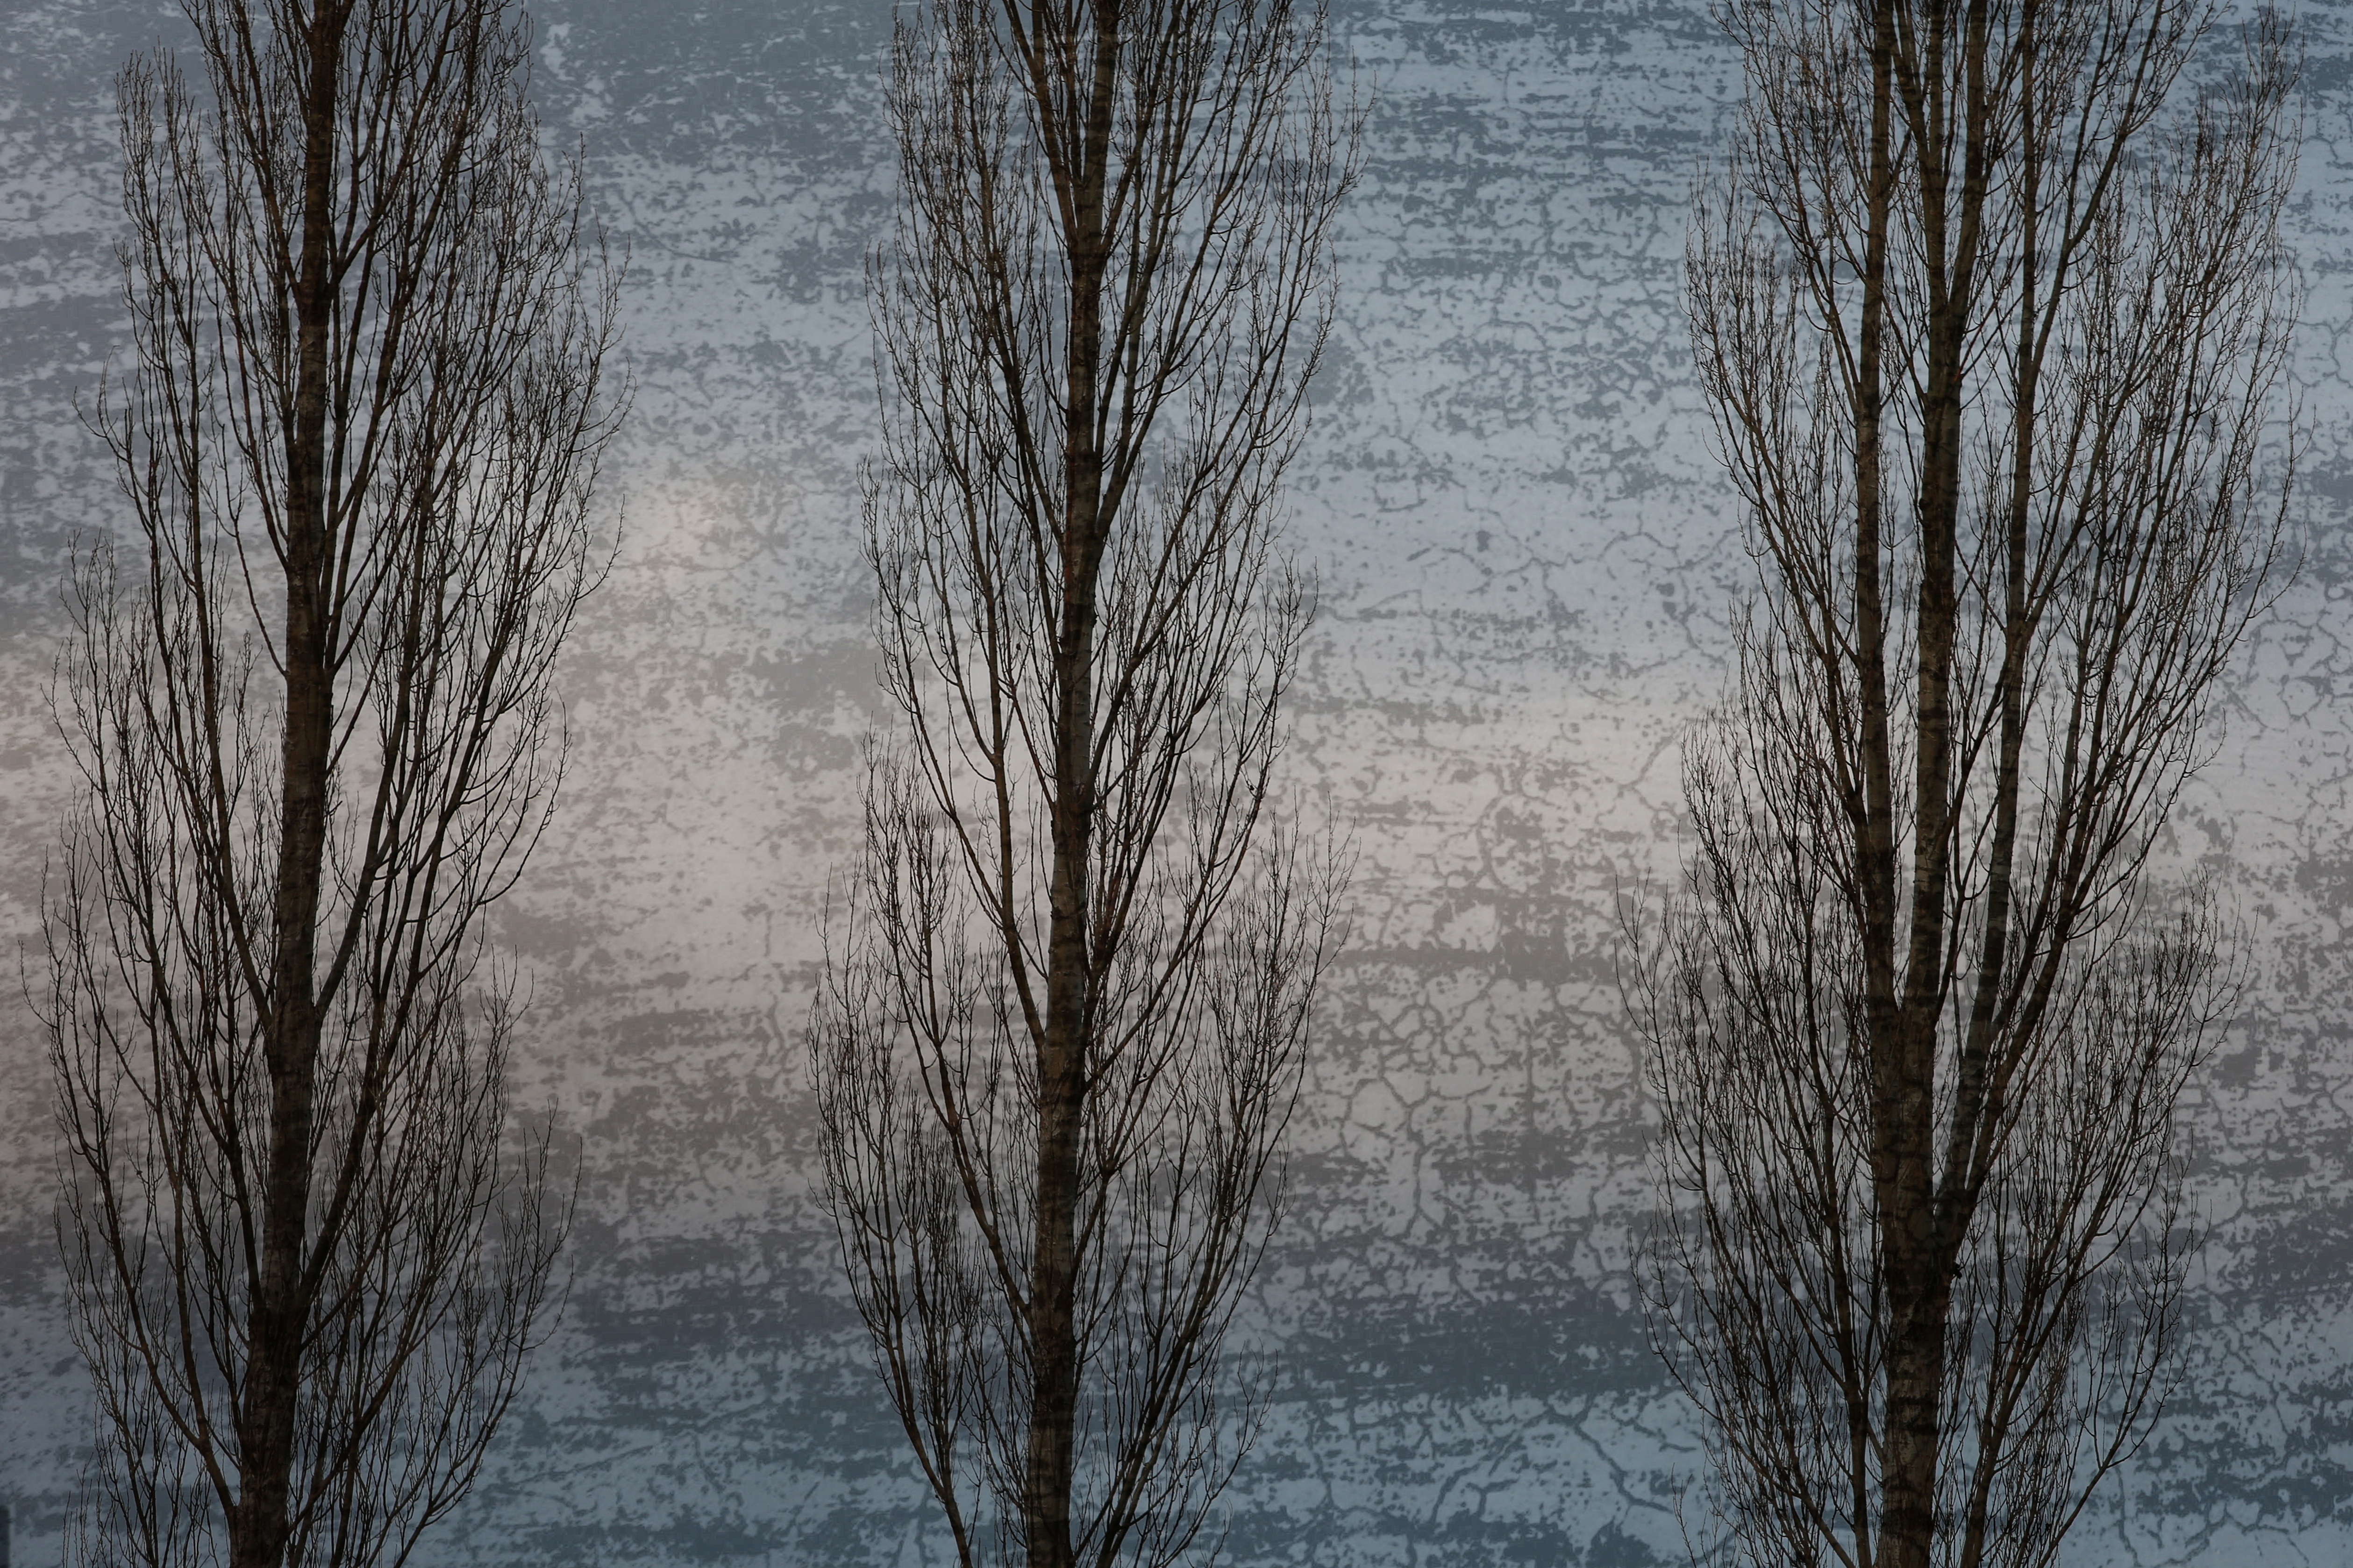
landscape, tree, nature, forest, branch, snow, winter, plant, wood, fog, mist, sunlight, morning, frost, ice, reflection, natural, weather, season, trees, woodland, habitat, freezing, natural environment, atmospheric phenomenon, woody plant